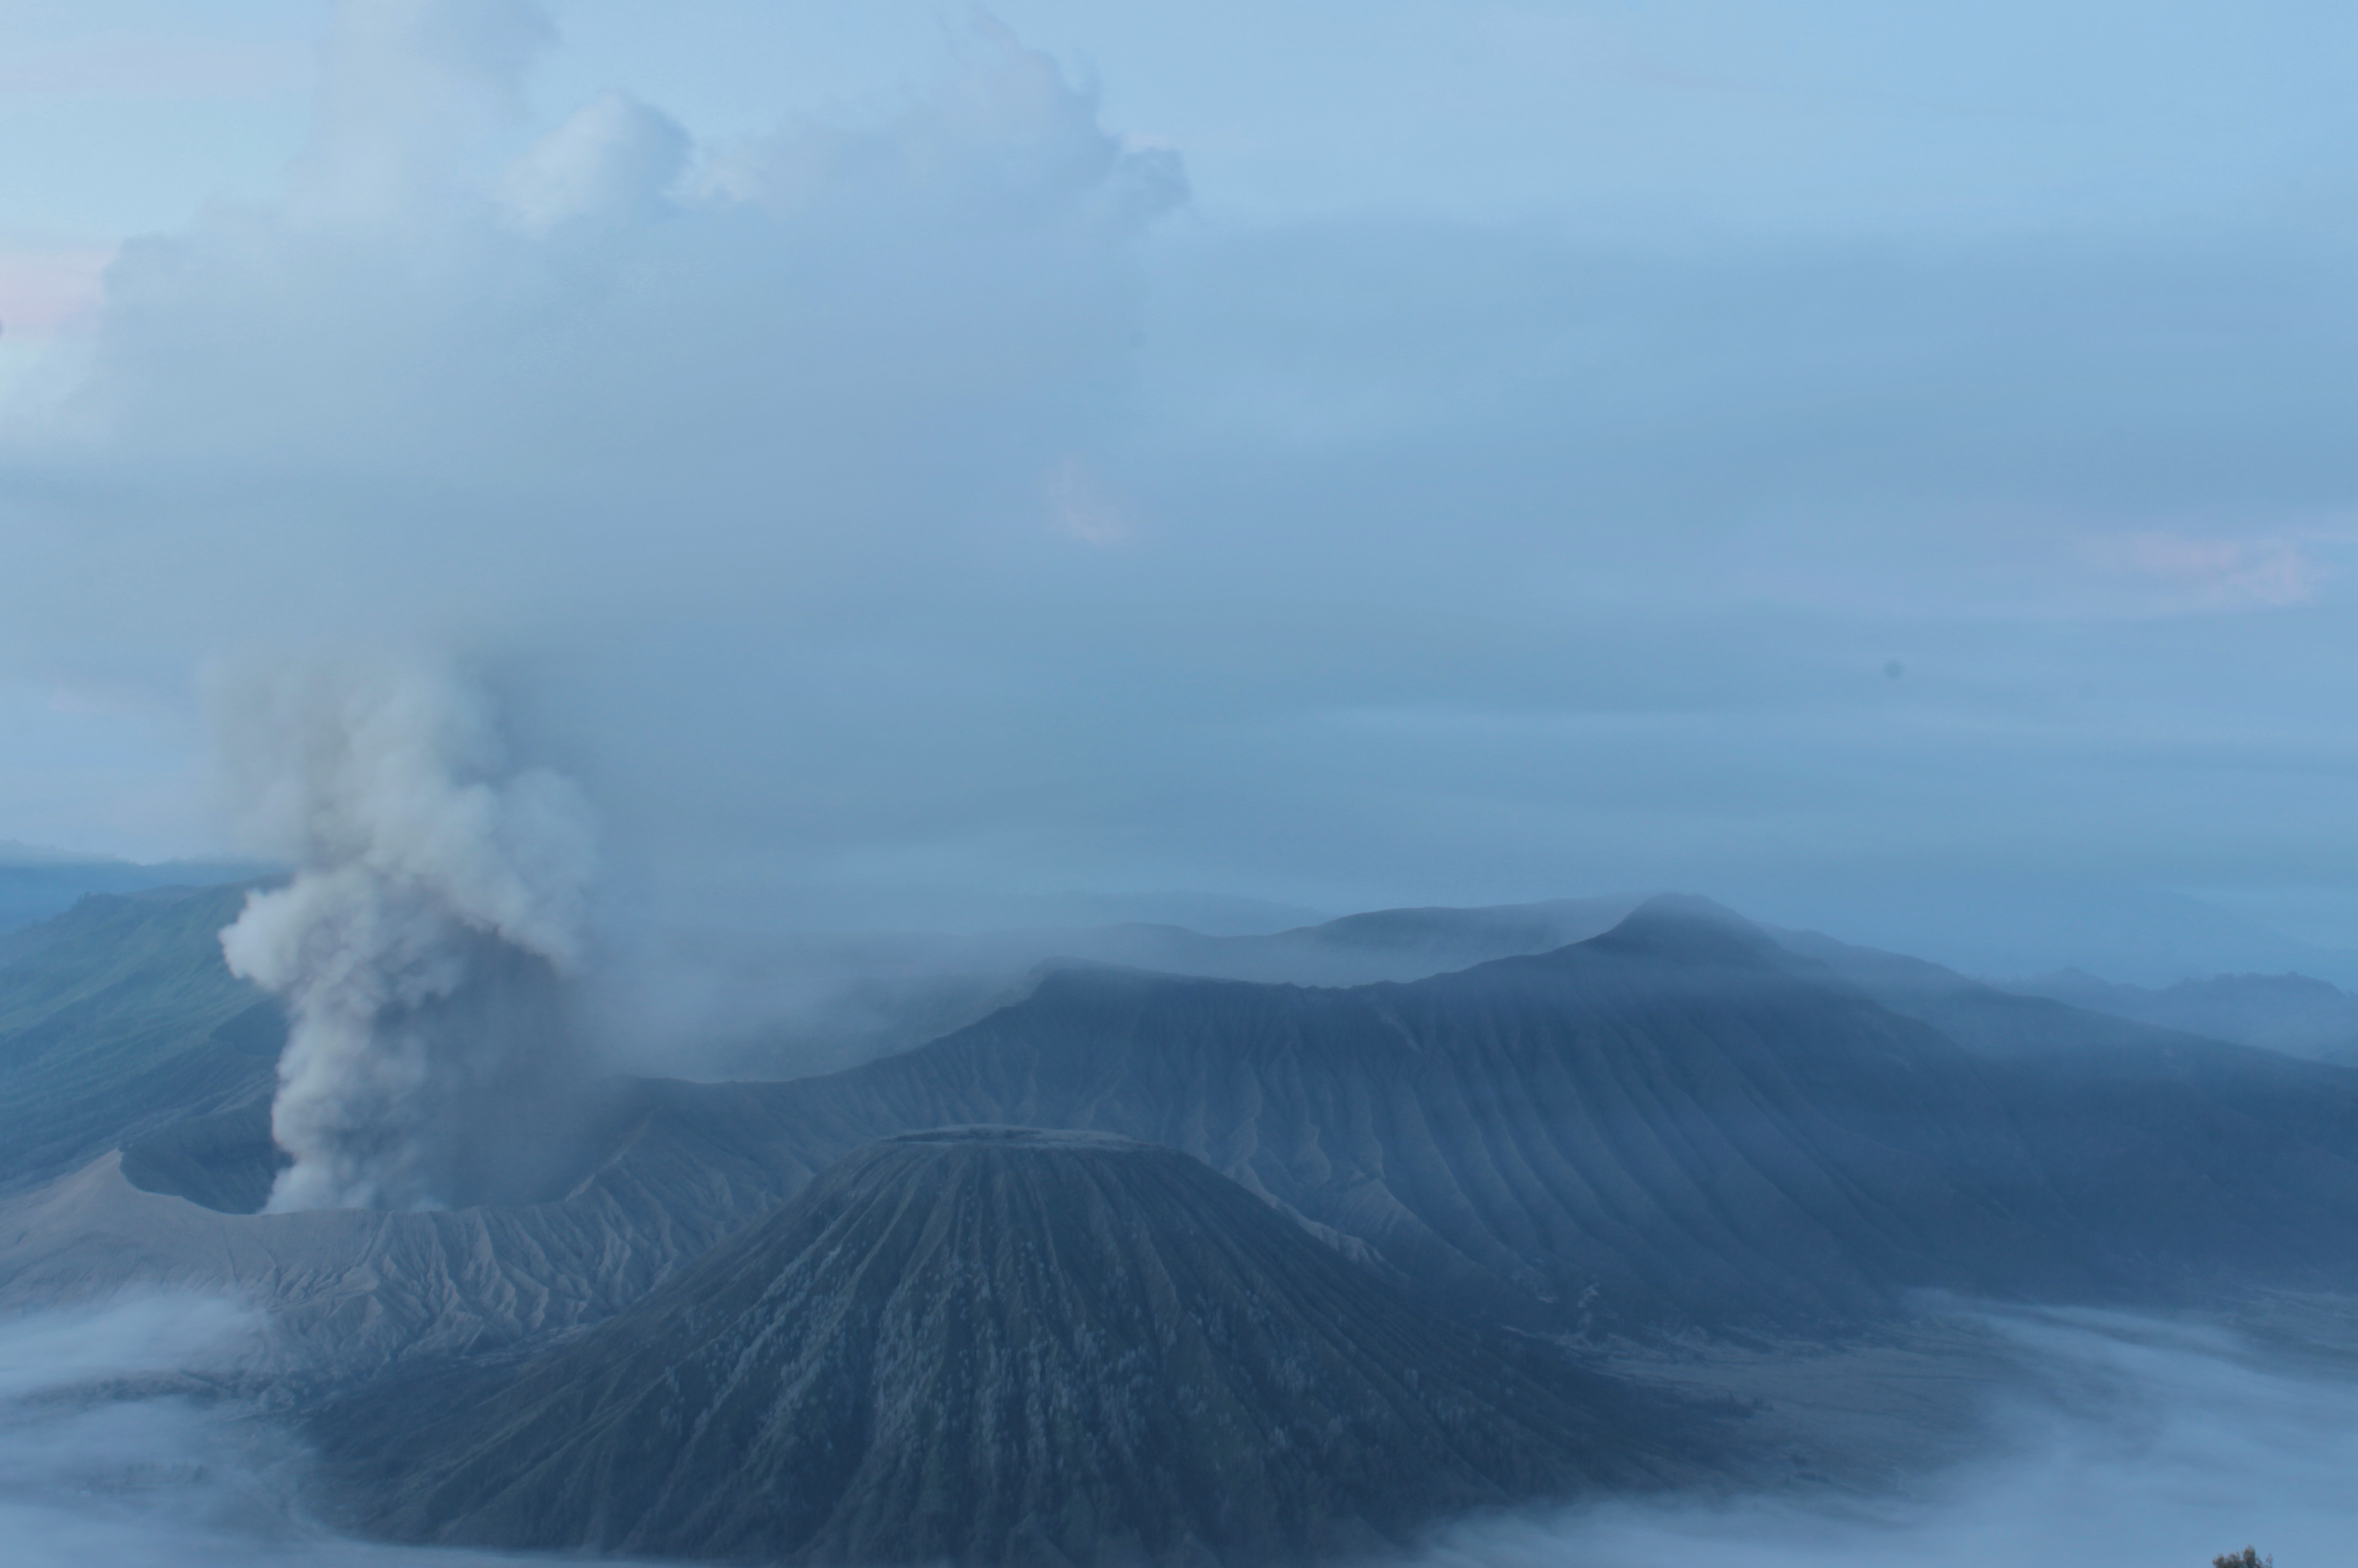
wave, volcano, landform, stratovolcano, arctic ocean, geographical feature, atmospheric phenomenon, atmosphere of earth, geological phenomenon, wind wave, volcanic landform